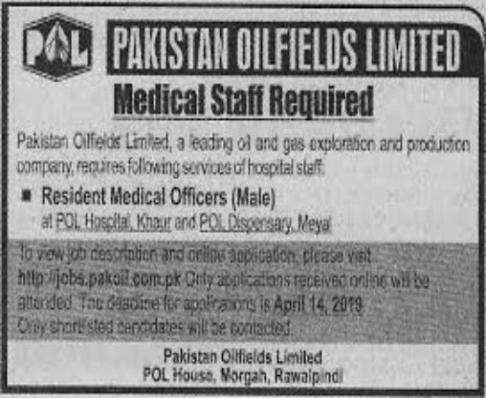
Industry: Transportation